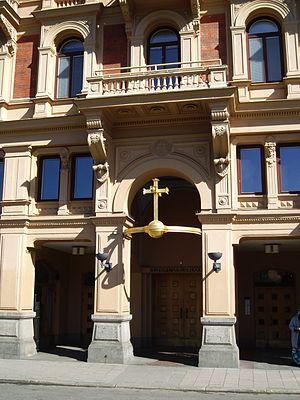
L'église Sainte-Eugénie est un édifice religieux catholique au centre de la ville de Stockholm. Construite en 1982 selon les plans de l'architecte danois Jörgen Kjaergaard, elle est située tout près de l'ancien jardin royal Kungsträdgården dans le quartier de Norrmalm. L’église est dédiée à Eugénie d'Alsace, une abbesse du monastère Mont Saint-Odile en Alsace.